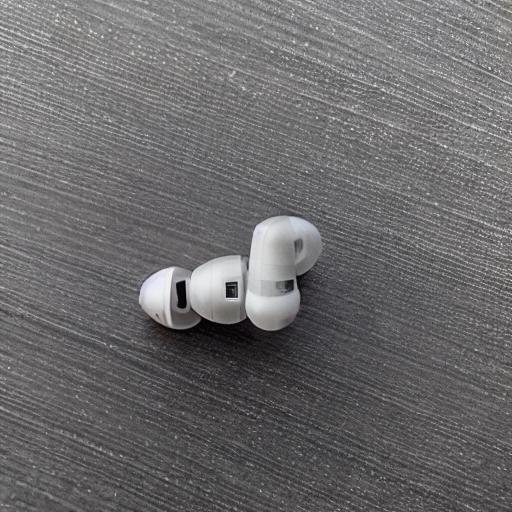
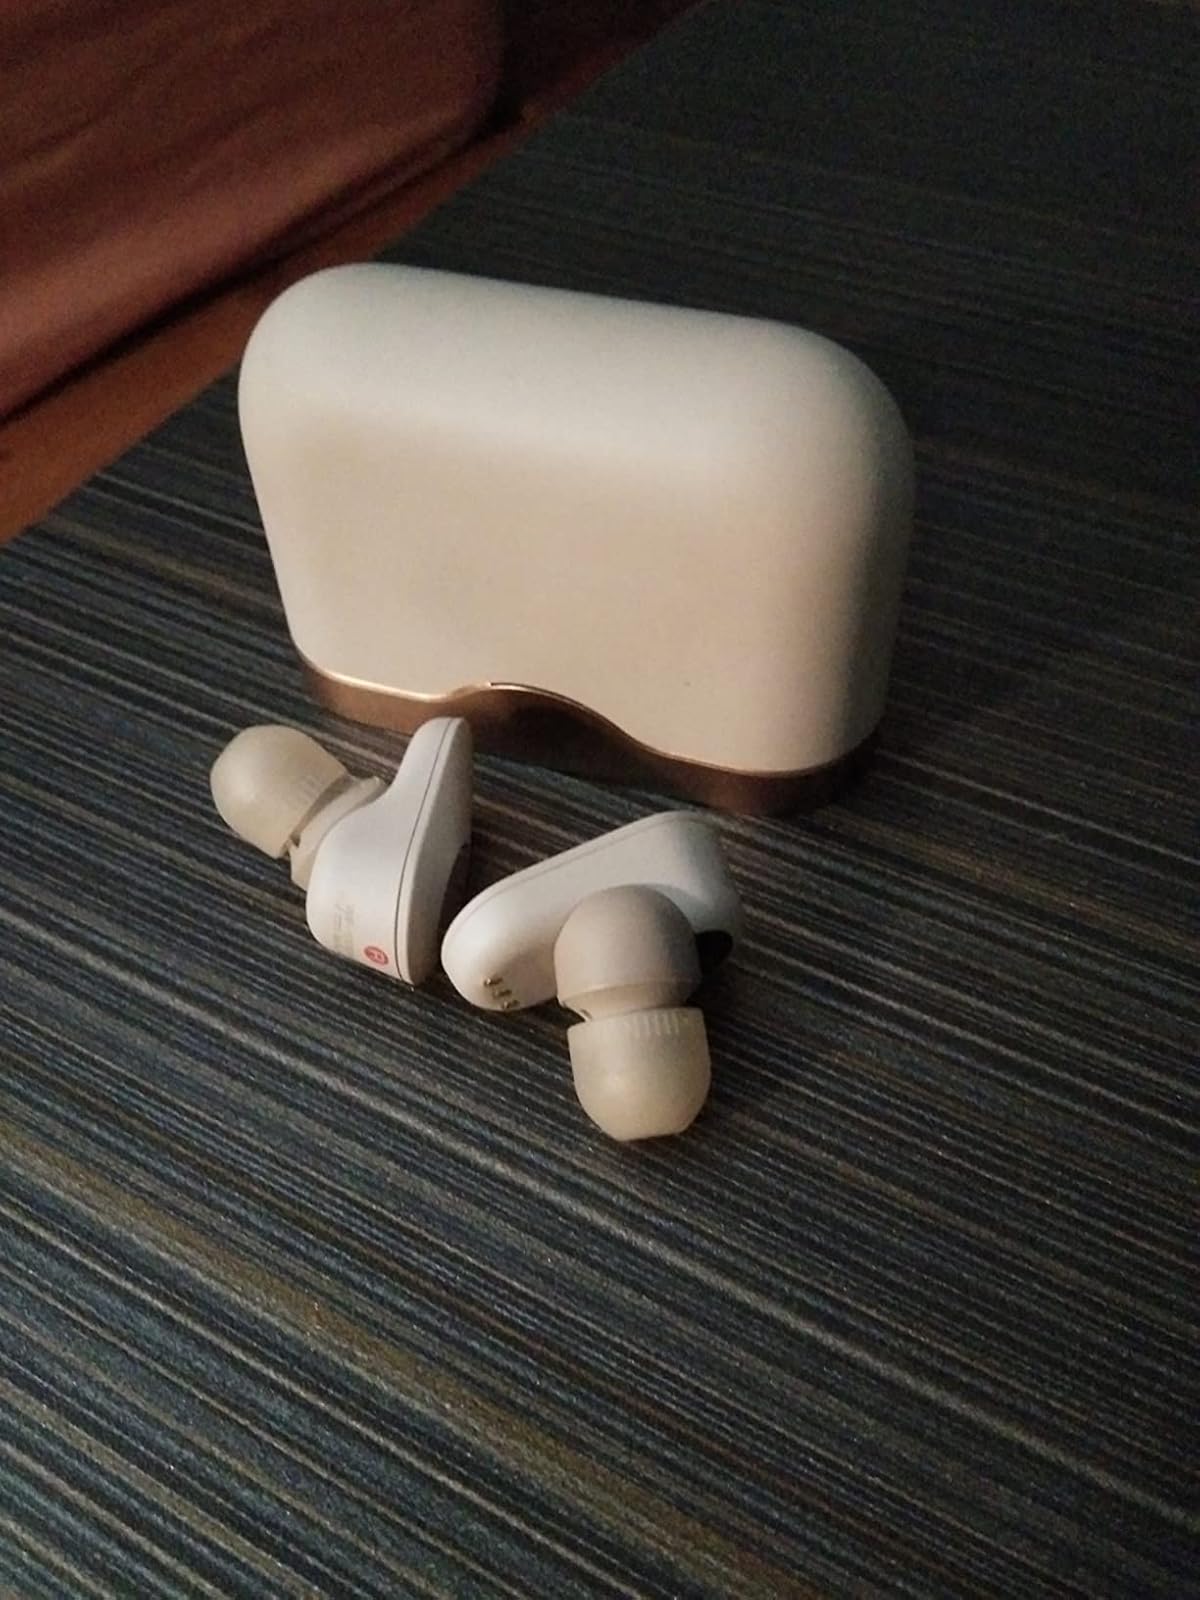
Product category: earbuds
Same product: no